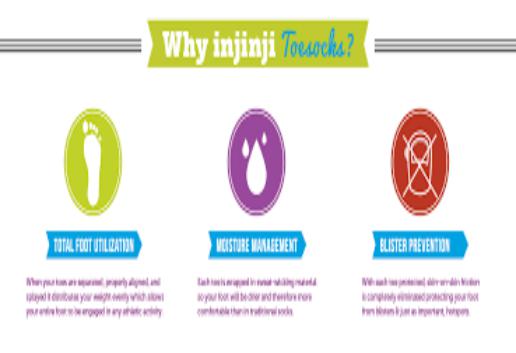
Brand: Injinji
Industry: Clothes